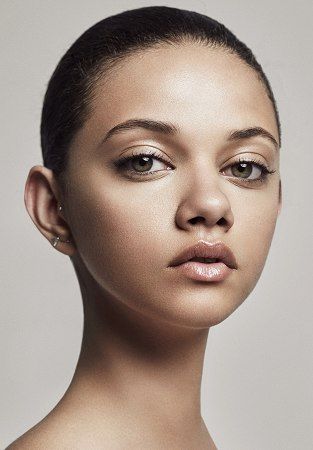
Label: Colored